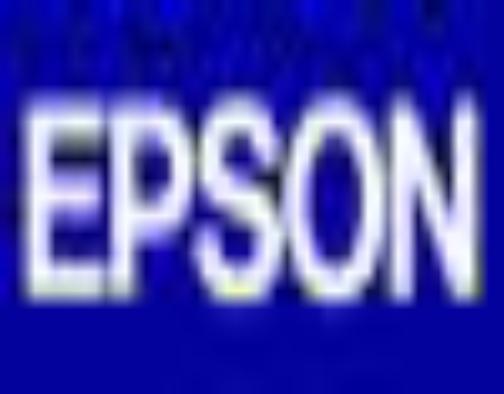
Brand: Hypson
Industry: Necessities